Suvarnabhumi Airport

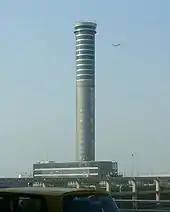
Airport traffic control tower (ATCT) at Suvarnabhumi Airport. At 132.2 meters, it is the world's third tallest ATC tower

During the COVID-19 pandemic, the airport was temporarily converted to a hospital and vaccination center.